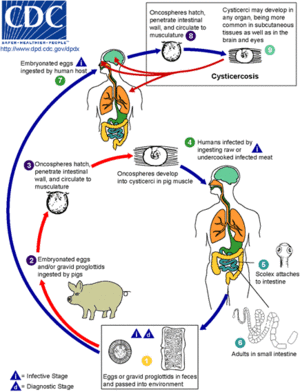
La cysticercose est l'infestation parasitaire par les larves de ténia qui se logent préférentiellement dans les muscles.